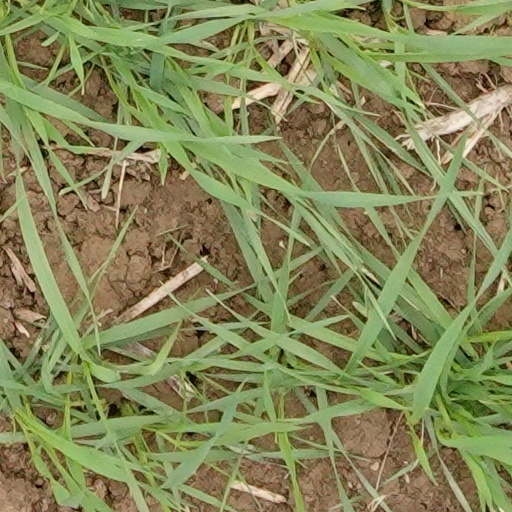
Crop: wheat